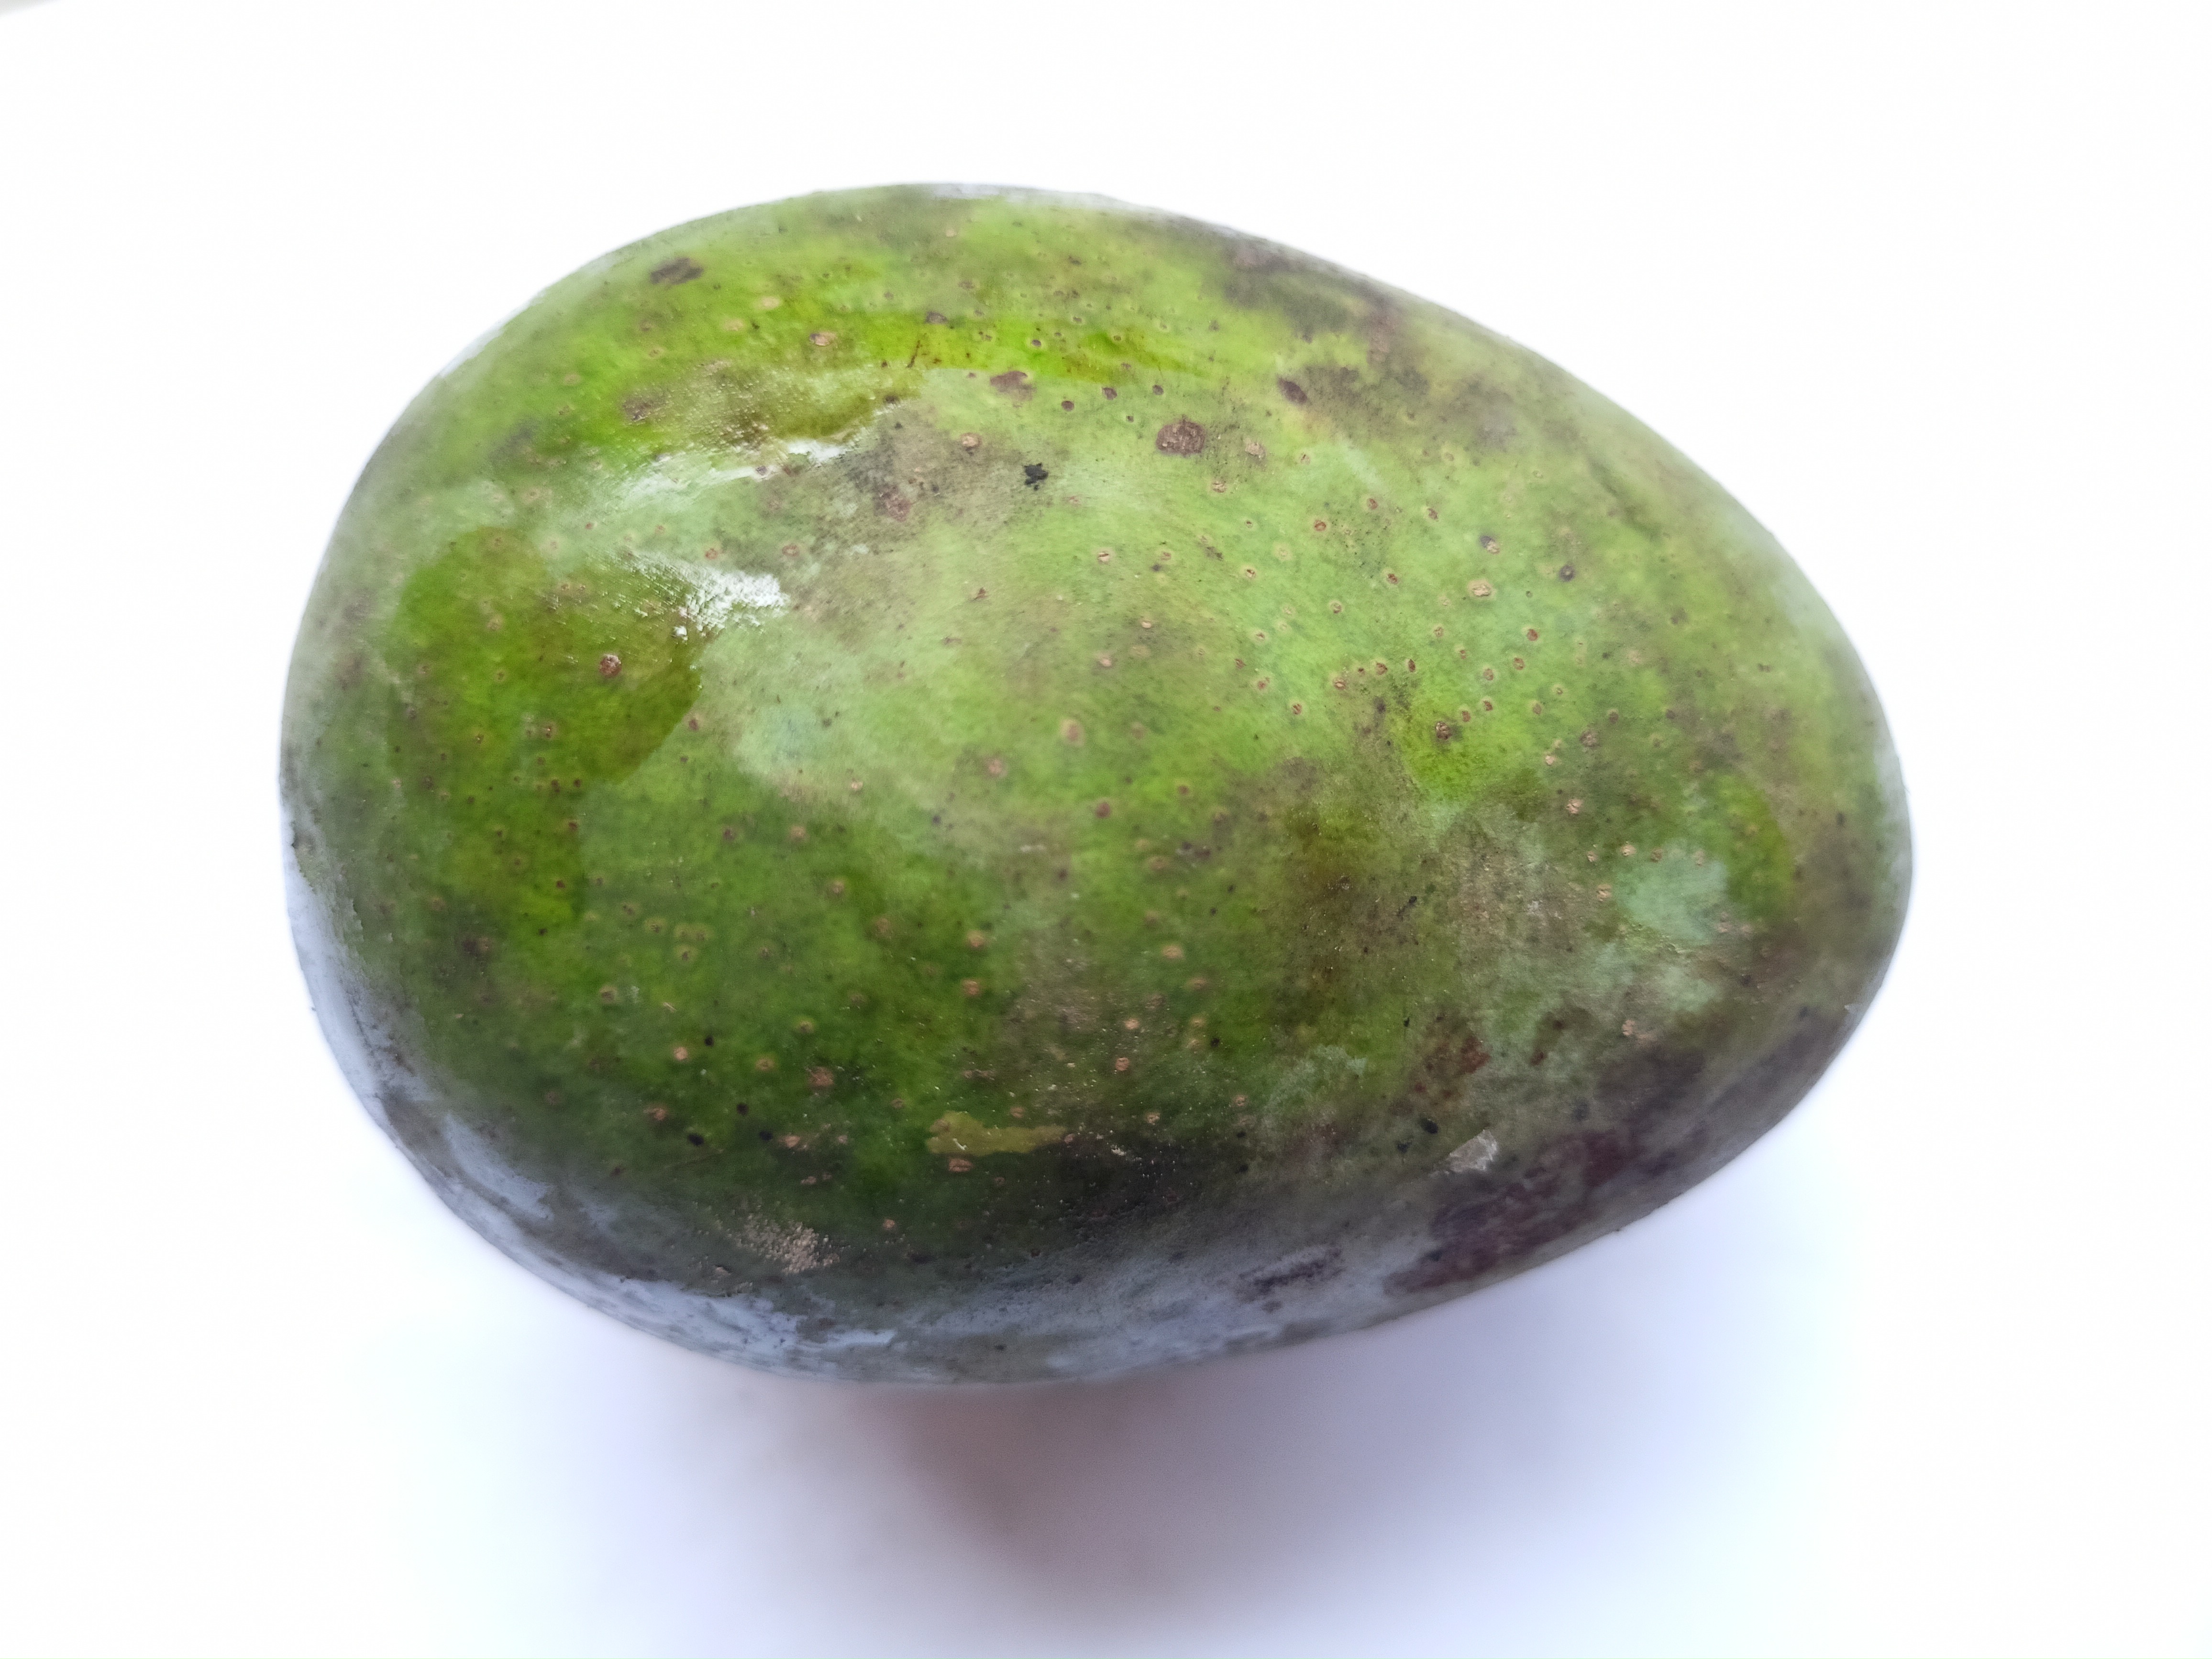
Mango variety: Khrishapat